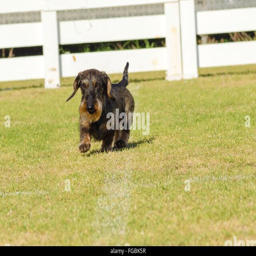
a young beautiful person walking on the grass .